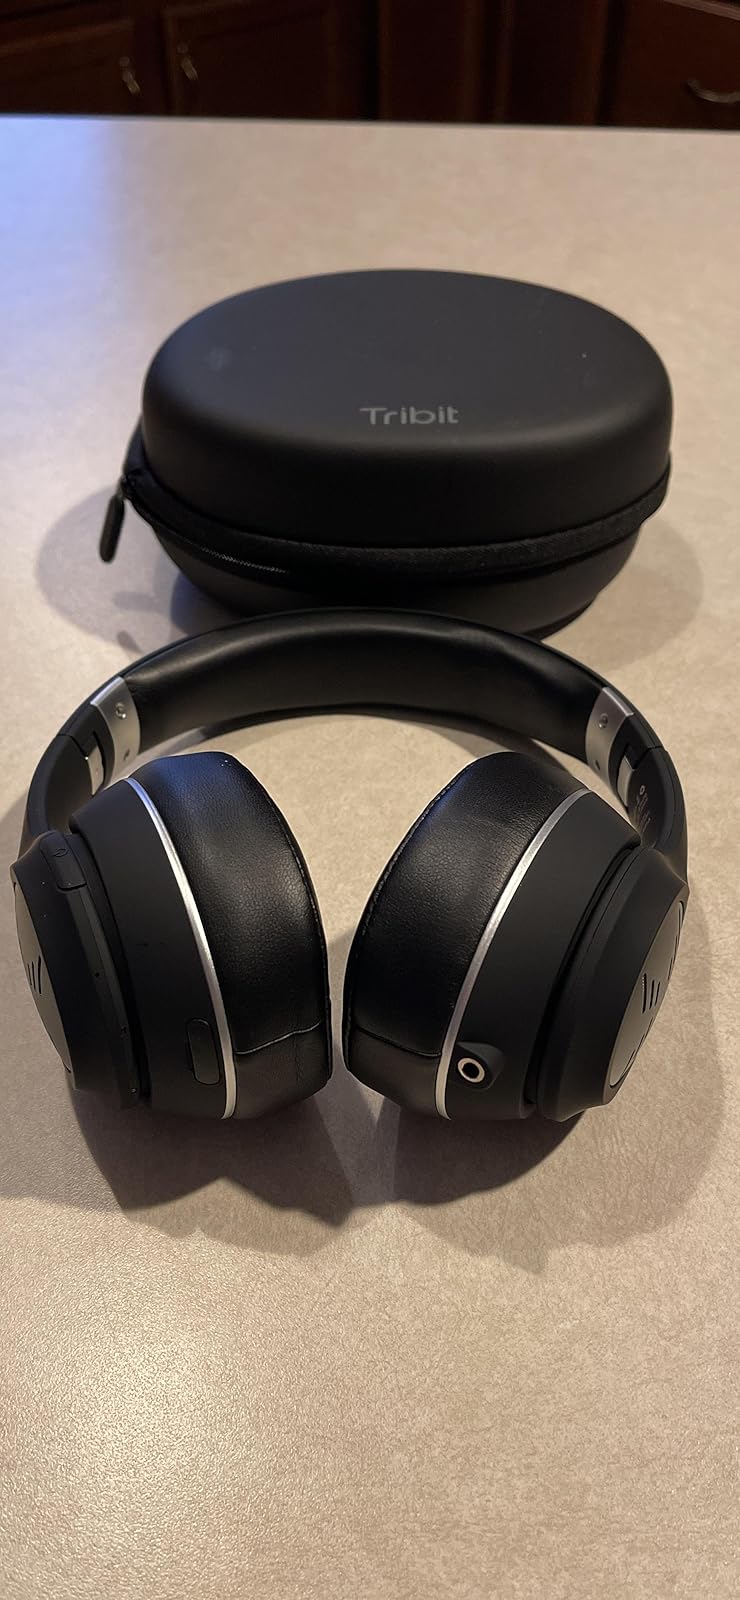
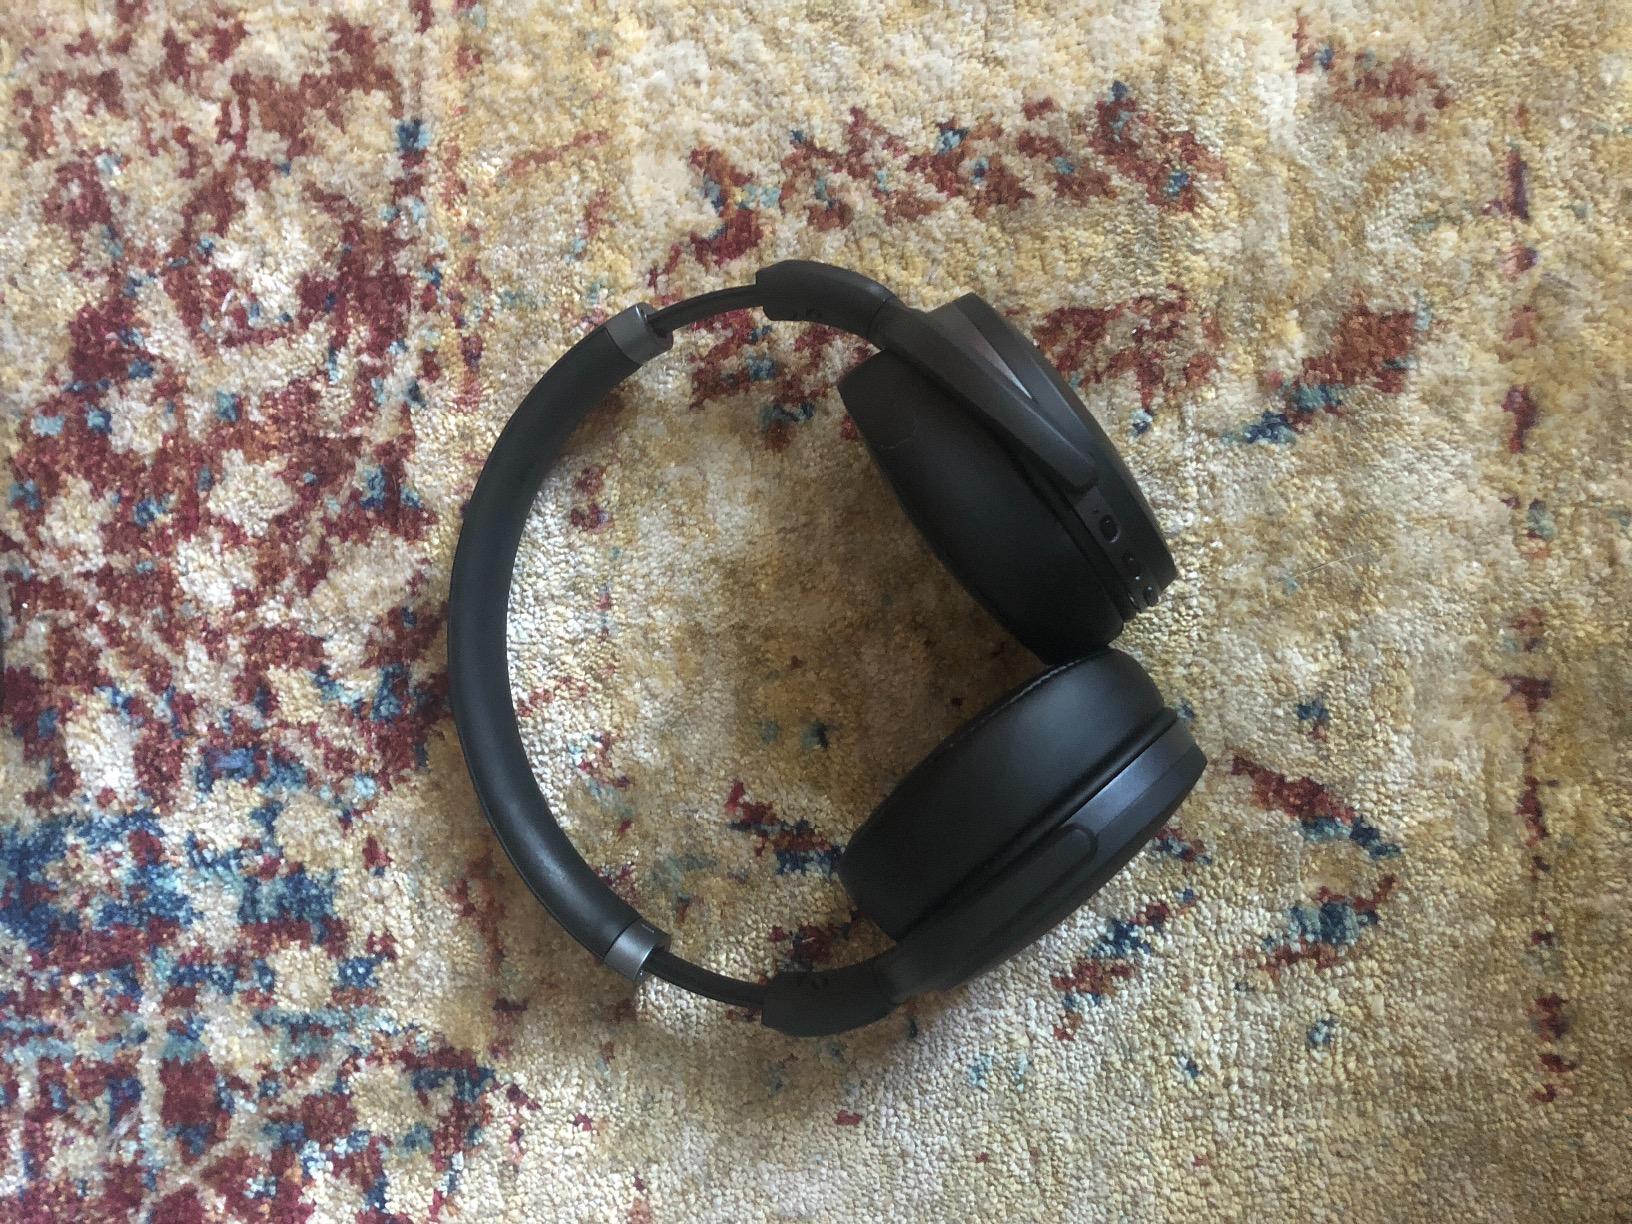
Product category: headphones
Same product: no